Chris Herd

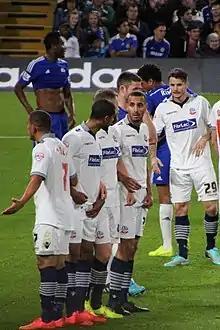
Herd "(wearing No.29)" on his début on loan to Bolton Wanderers against Chelsea in the League Cup in 2014

Herd featured for Villa's first-team during Villa's pre-season for the 2009–10 season, and despite missing a penalty in the shoot-out with Juventus in the Peace Cup final, he still finished on the winning side in 2009. On 27 November 2009, Villa allowed Herd to join League Two side Lincoln City on loan until the new year. Villa permitted him to play in the FA Cup, clearing the way for him to make his Lincoln City debut against Northwich Victoria two days after joining. Herd scored his first Lincoln goal in a 3–1 defeat to Rochdale on 12 December. Having established himself in the first XI, Herd extended his loan with the "Imps" until the end of the season.